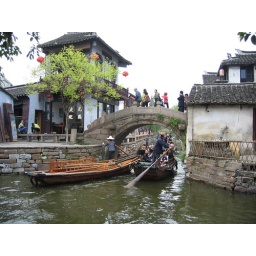
A bridge over the canal in the water town of Zhou Zhuang, Shanghai China